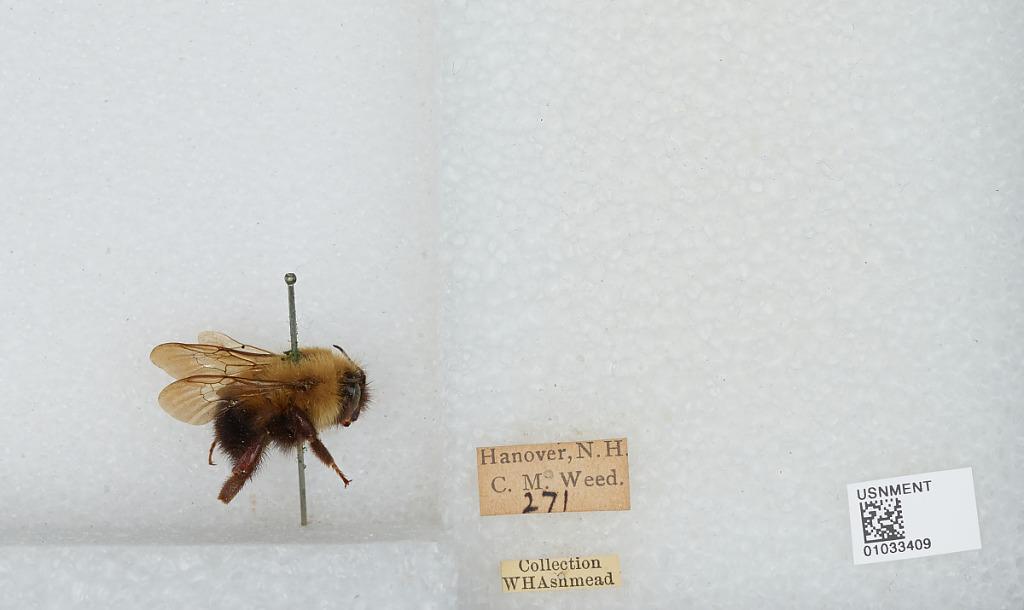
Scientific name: Bombus (Pyrobombus) vagans vagans Smith
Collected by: C. Weed
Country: United States
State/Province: New Hampshire
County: Grafton
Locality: Hanover
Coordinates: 43.7023, -72.2895